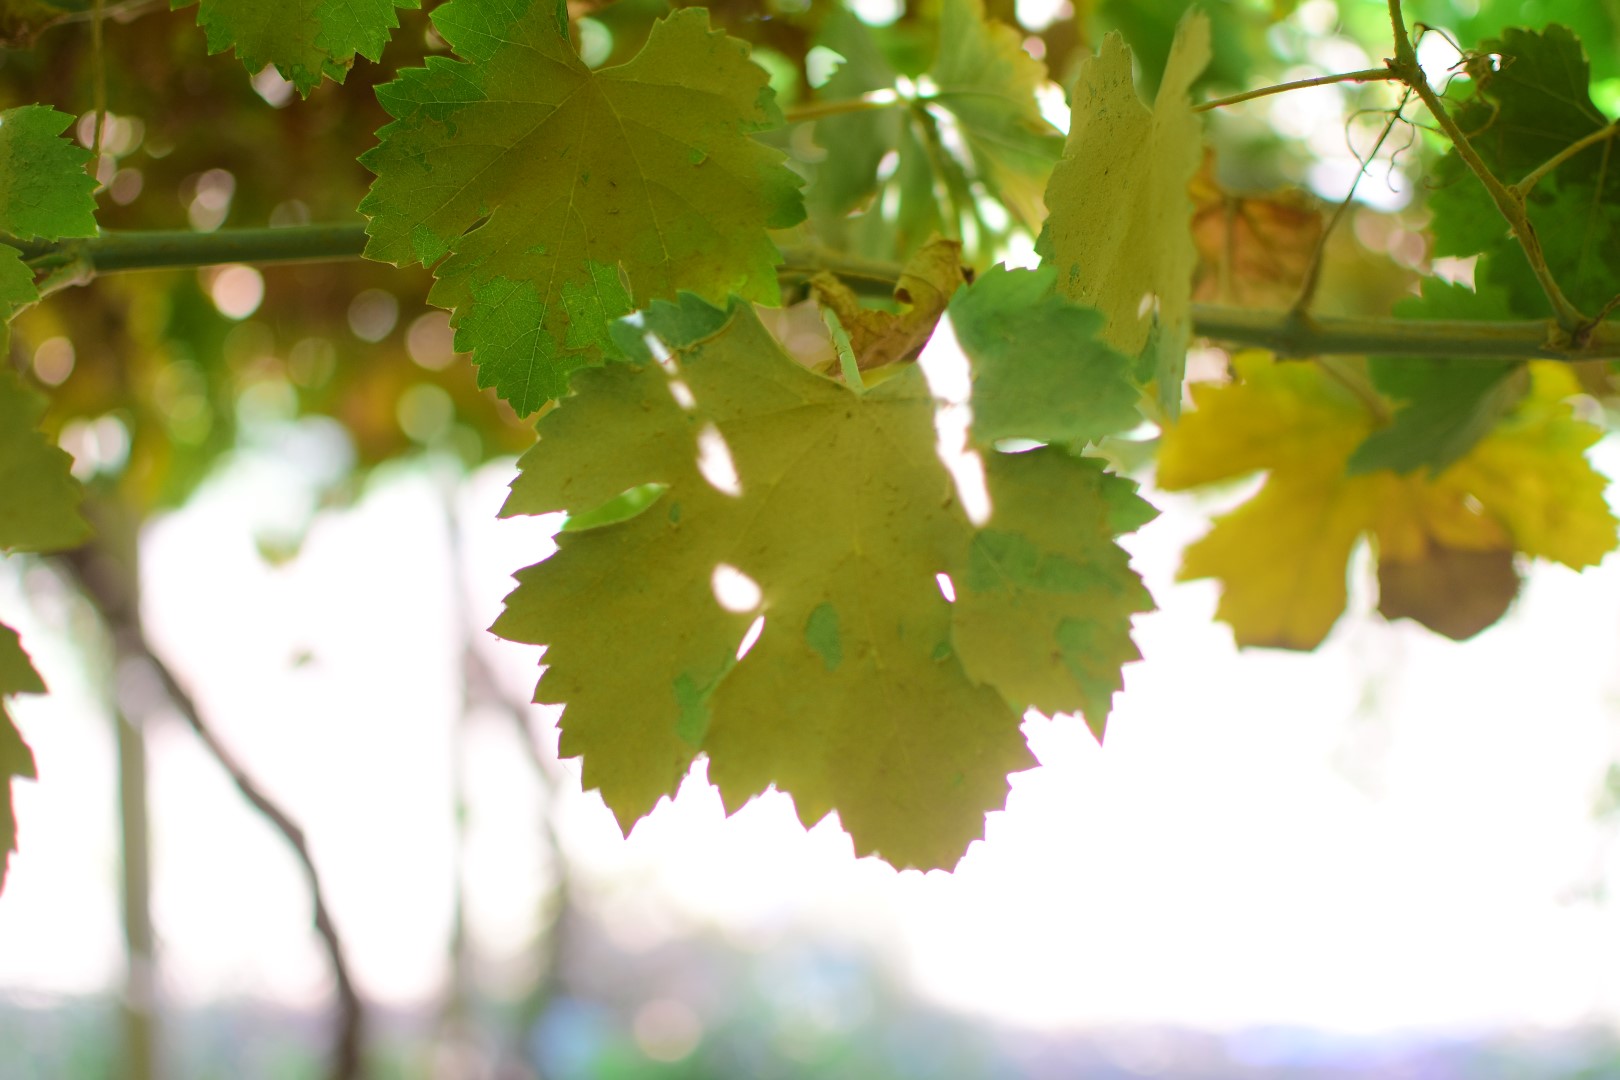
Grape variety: Halawani